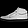
Label: Sneaker